PGI Management

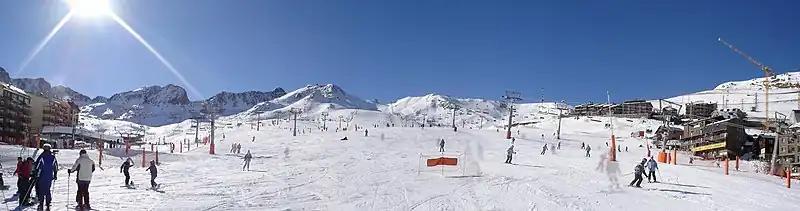
Grandvalira: Pas de la Casa Sector

Services of Pas Grau Internacional run the gamut, from the design of the ski domain to its completion and management.